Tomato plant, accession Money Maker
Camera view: vertical (180 deg); turntable rotation: 270 degrees
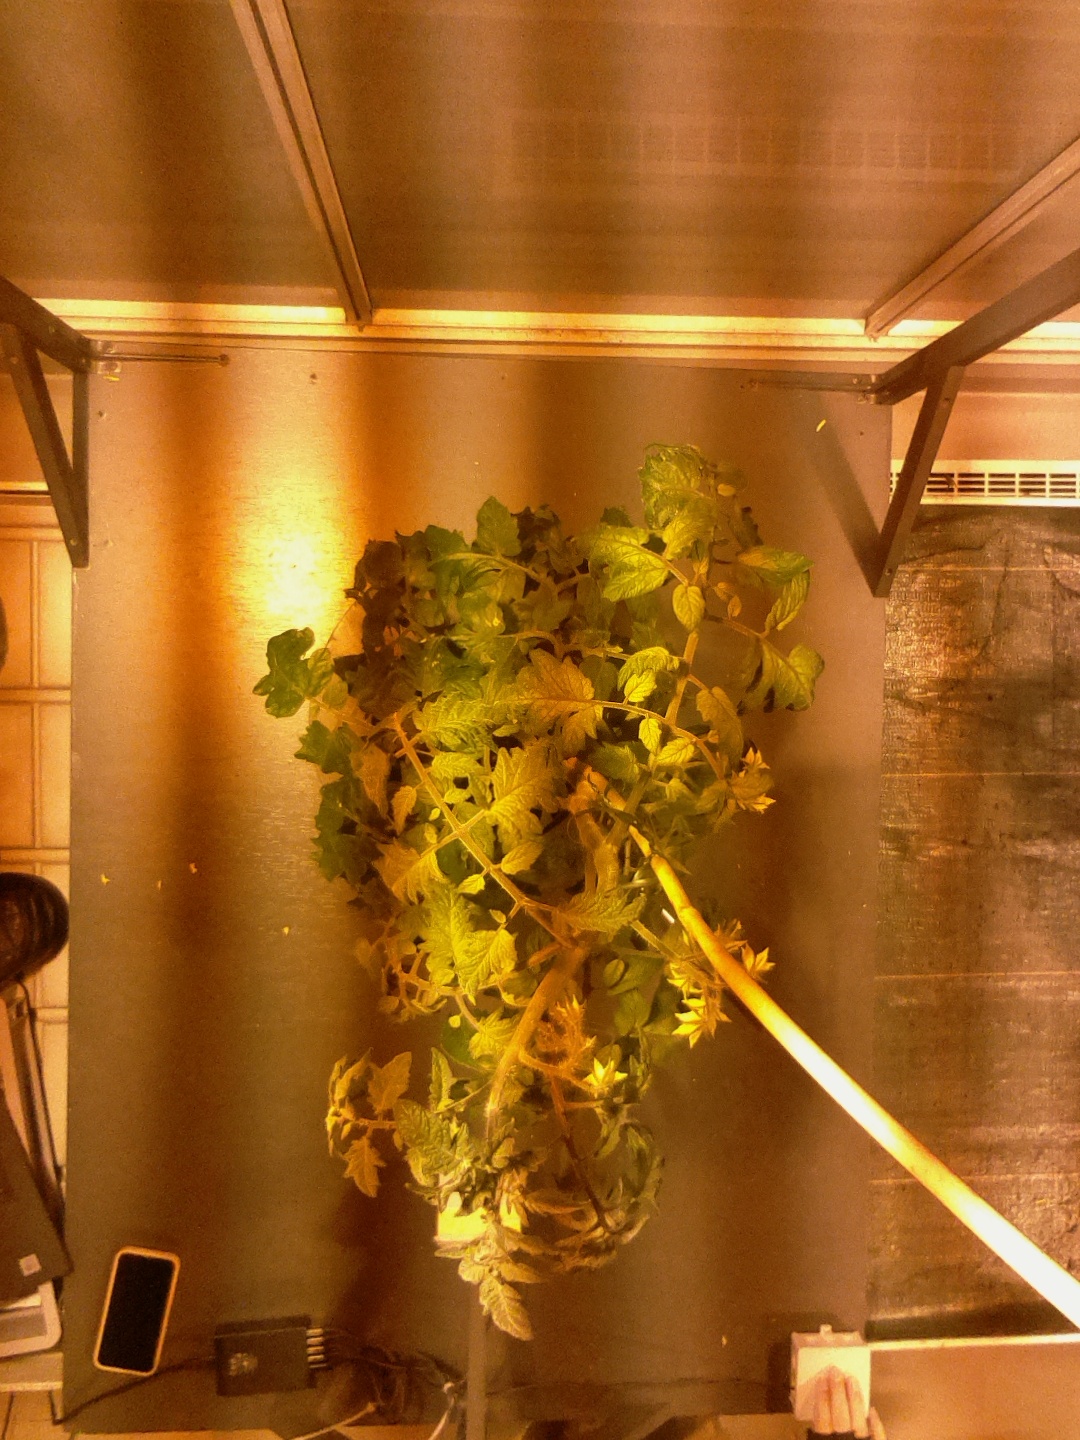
BBCH growth stage 69: End of flowering, 90%-100% of flowers open, more petals falling